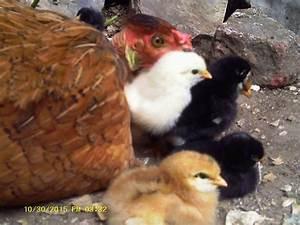
chicken